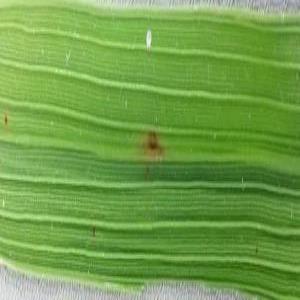
Disease: Brownspot